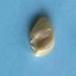
Maize quality: Good